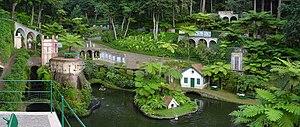
Un jardin tropical est un jardin composé avec des plantes provenant des tropiques.